History of theatre

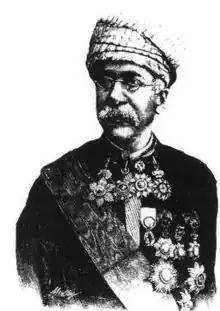
Yaqub Sanu

Naturalism, a theatrical movement born out of Charles Darwin's "The Origin of Species" (1859) and contemporary political and economic conditions, found its main proponent in Émile Zola. The realisation of Zola's ideas was hindered by a lack of capable dramatists writing naturalist drama. André Antoine emerged in the 1880s with his "Théâtre Libre" that was only open to members and therefore was exempt from censorship. He quickly won the approval of Zola and began to stage Naturalistic works and other foreign realistic pieces.